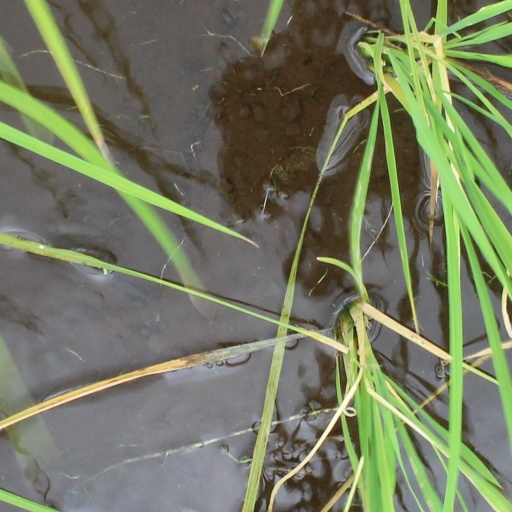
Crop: rice